Iowa District

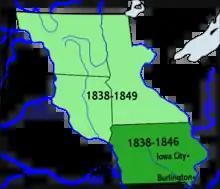

The Iowa District was a region of north-central North America west of the Mississippi River claimed by the United States. From June 28, 1834, to July 4, 1838, it was part of the Michigan Territory and, later, the Wisconsin Territory. It included not only the area which became the state of Iowa, but parts of what would become Minnesota, North Dakota and South Dakota. In September 1834, at an extra session of the Sixth Legislative Assembly of Michigan, the Iowa District was divided into two counties. A border was drawn due west from the lower end of Rock Island in the Mississippi River. The territory north of this line (which started just south of the present-day Davenport) was named Dubuque County, and all area to the south of the line was named Des Moines County.